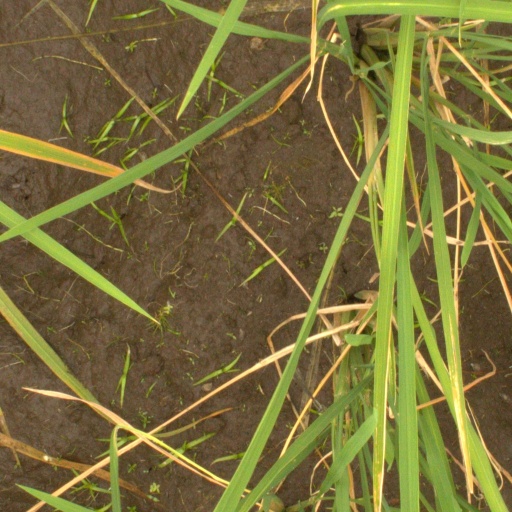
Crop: rice